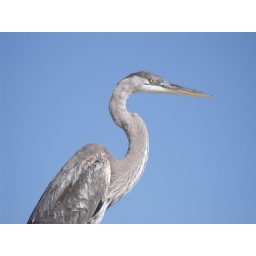
great blue heron against the glorious blue sky